Joseph Oliver Bowers

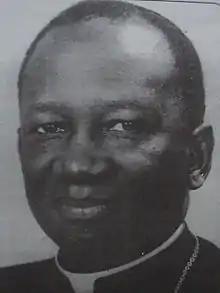
Bowers in his early years

Joseph Oliver Bowers, SVD (28 March 1910 – 5 November 2012) was a Catholic prelate from Dominica who served as Bishop of St. Johns–Basseterre from 1971 to 1981. He previously served as Bishop of Accra beginning in 1953. He was the first Black Catholic bishop from the Western Hemisphere, and the first ever to ordain Black priests. He was a member of the Divine Word Fathers.